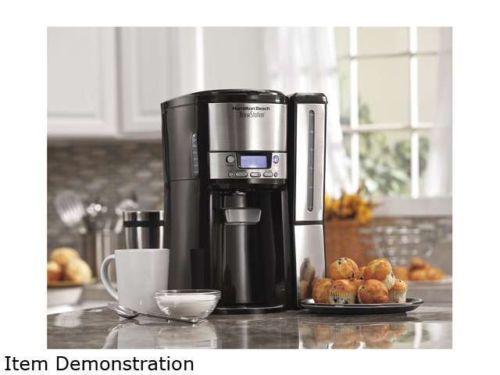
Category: coffee maker